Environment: real
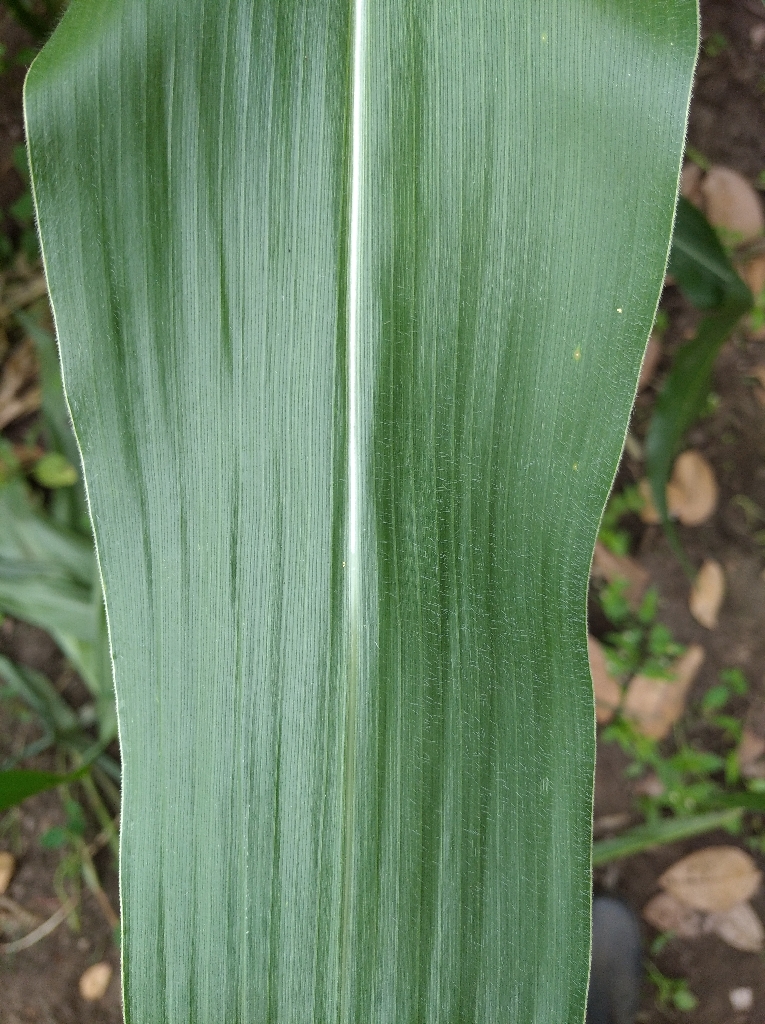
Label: healthy